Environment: real
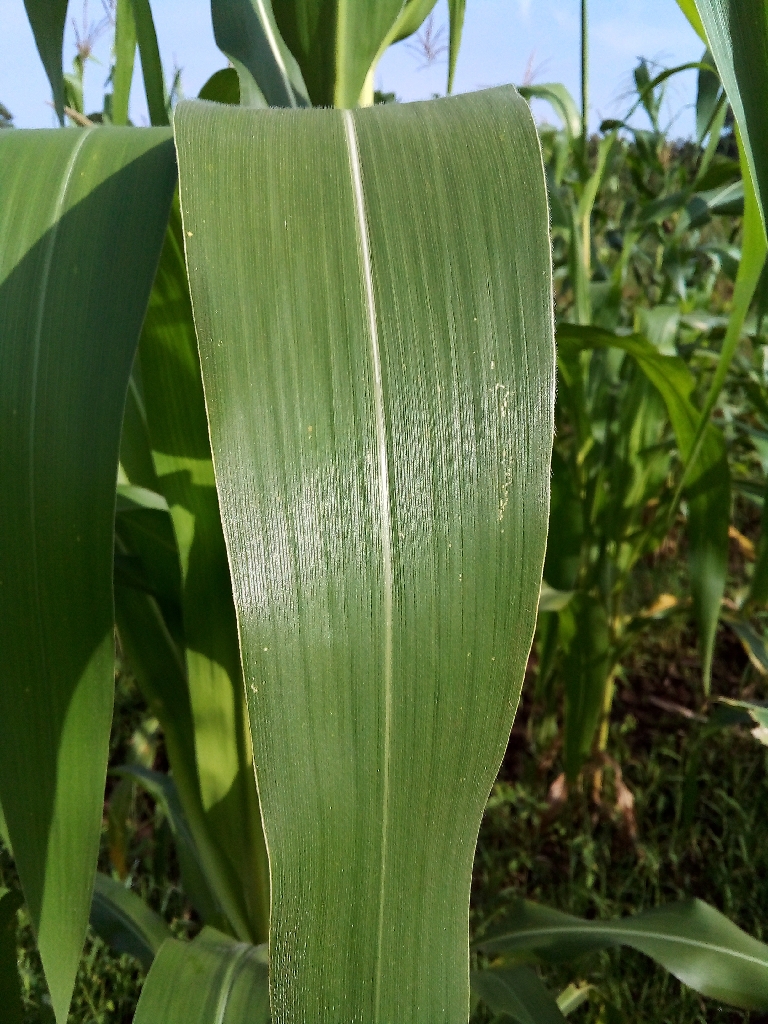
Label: healthy